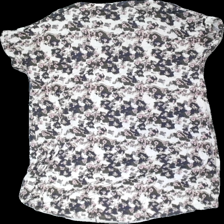
View: back
Type: Dress
Category: Ladies
Brand: Not in the list
Brand text on label: emilia
Colors: Black, Beige, Pink, Multicolor
Material: 100% viscose
Pattern: Geometric print
Cut: Regular
Size: M
Season: Summer
Damage location: middle right
Damage 2 location: middle center
Damage 3 location: middle center
Price range: <50
Recommended usage: Reuse
Description: klänning med oregelbundna former över hela typ camoflage